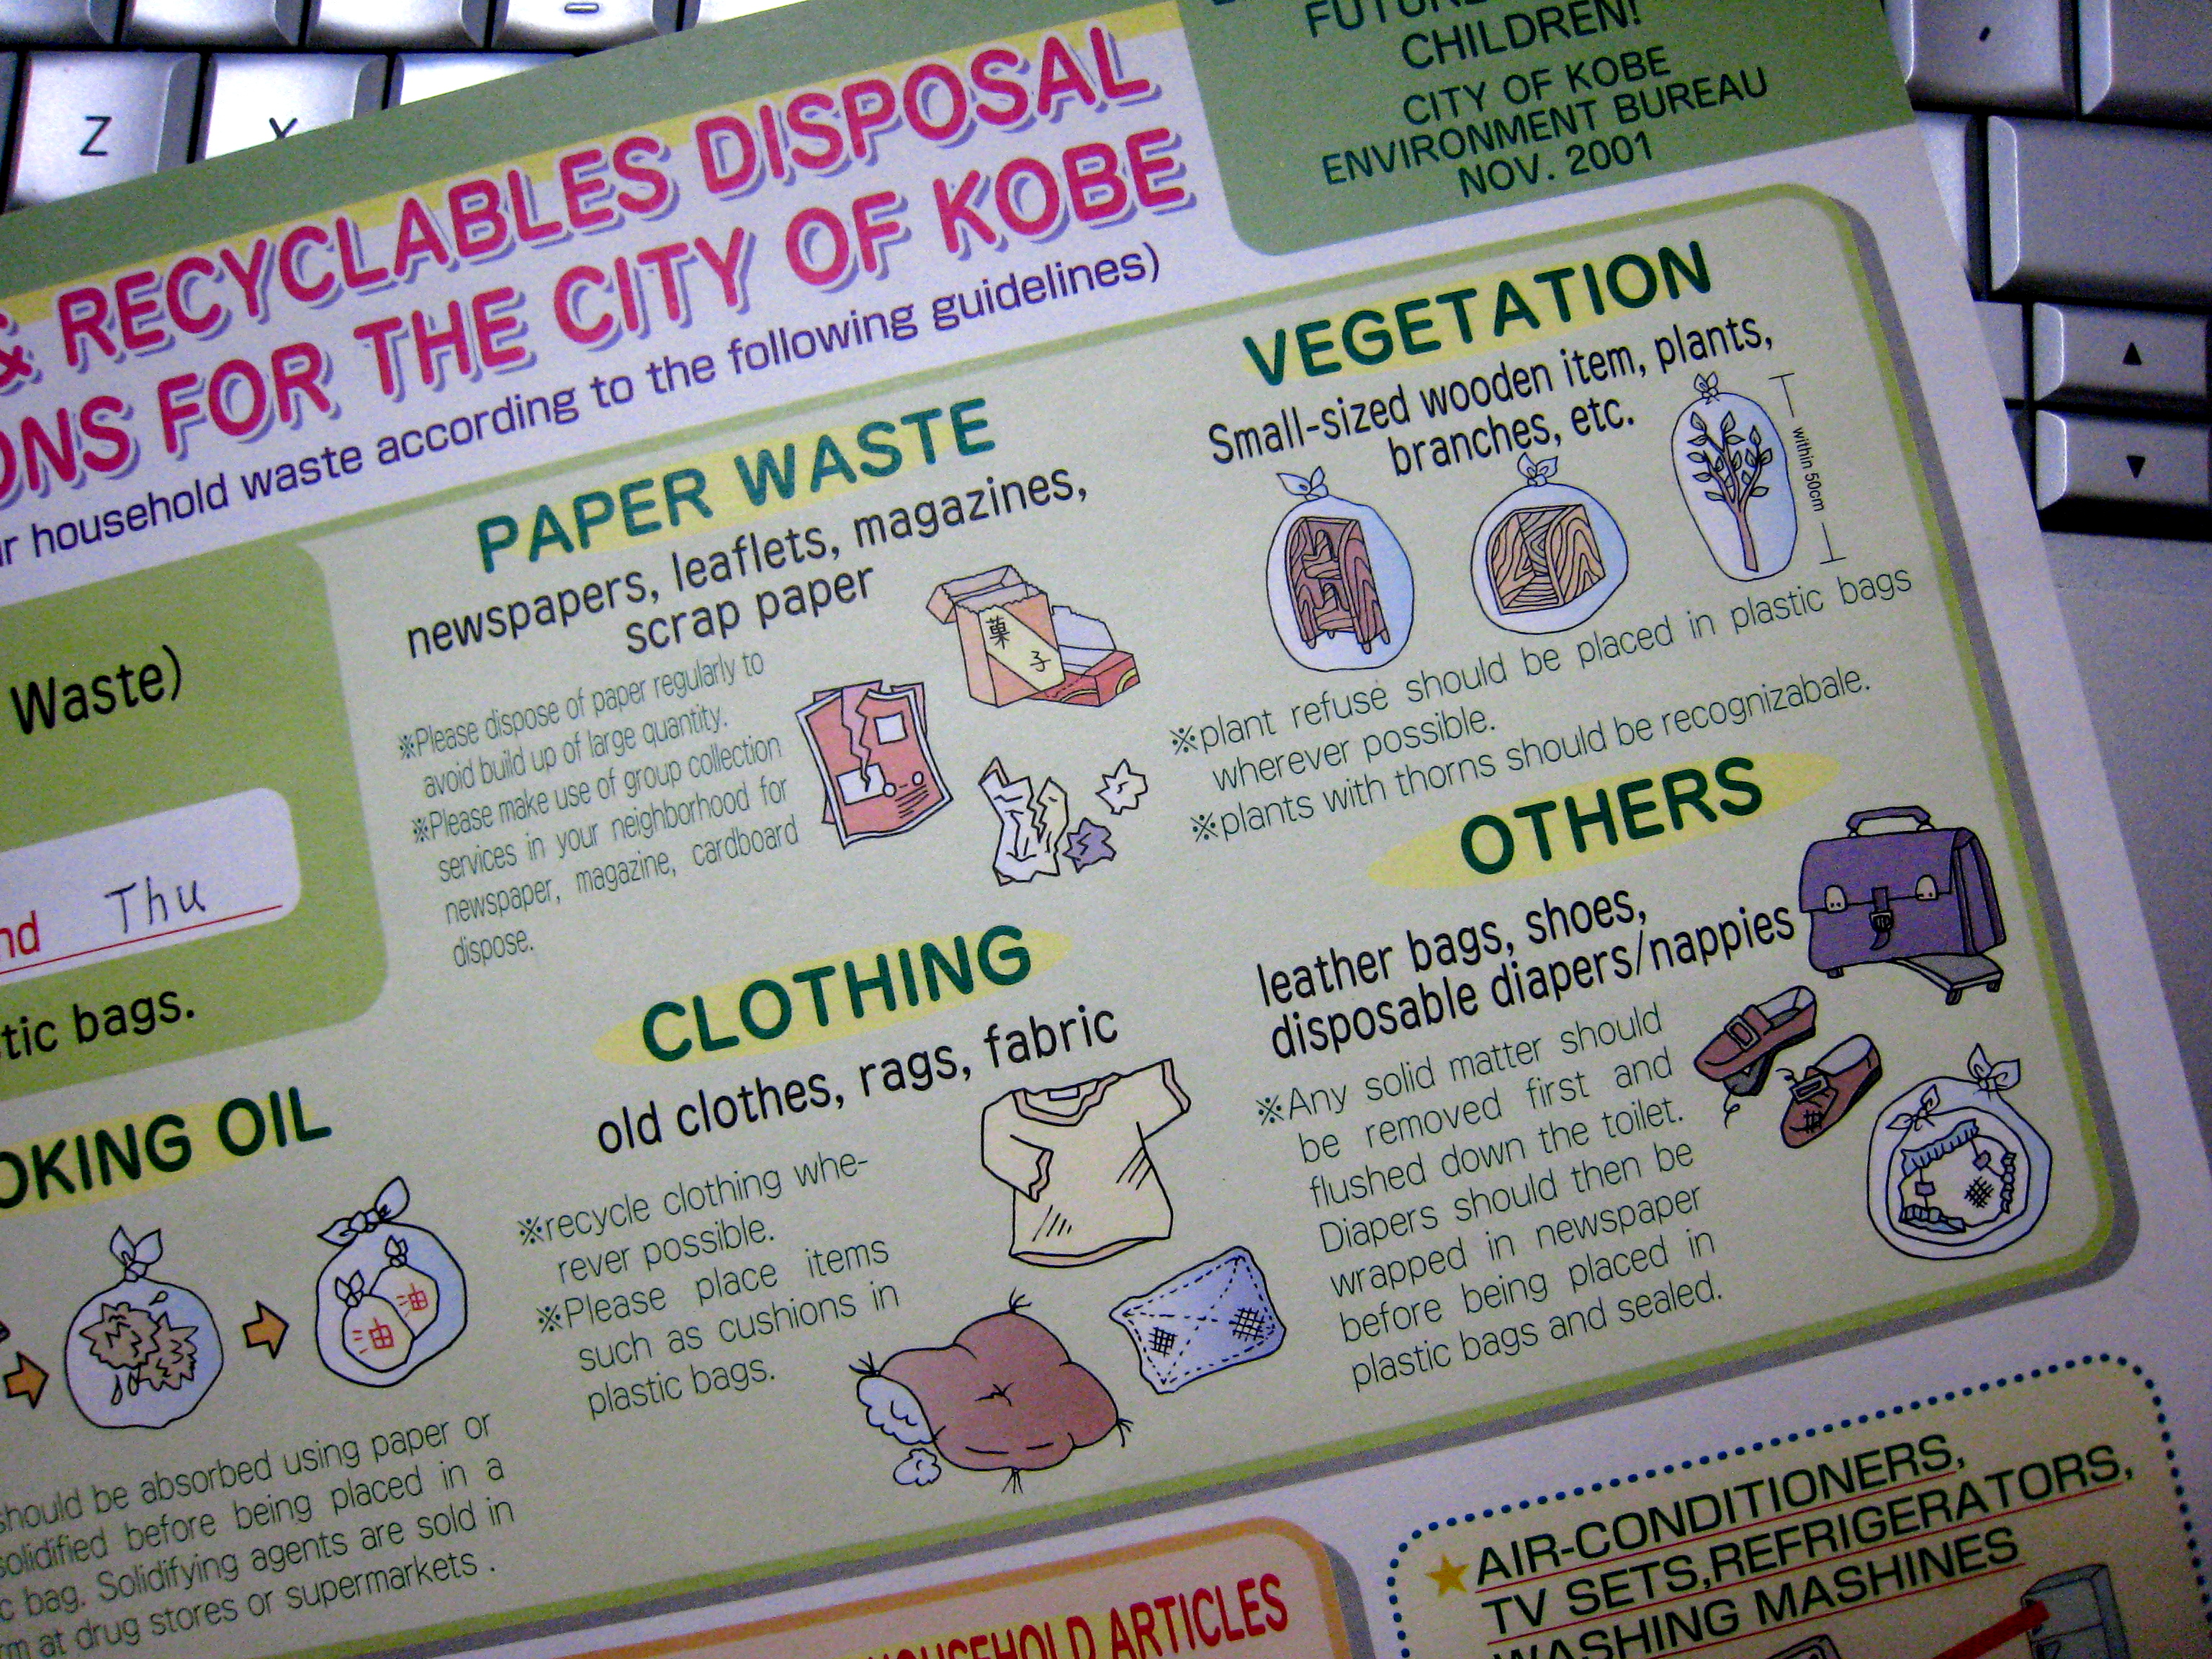
advertising, japan, brand, design